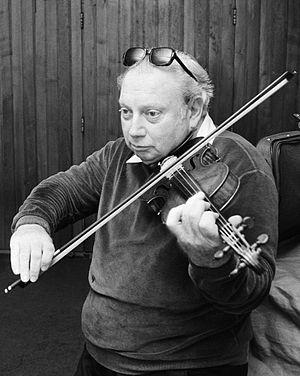
Cette page dresse une liste de personnalités nées au cours de l'année 1920 présentée dans l'ordre chronologique.